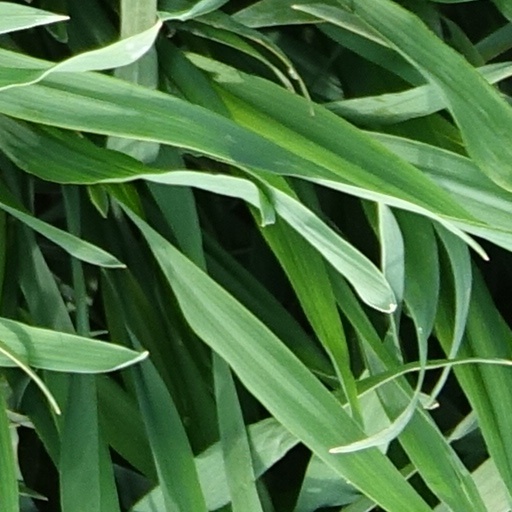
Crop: wheat